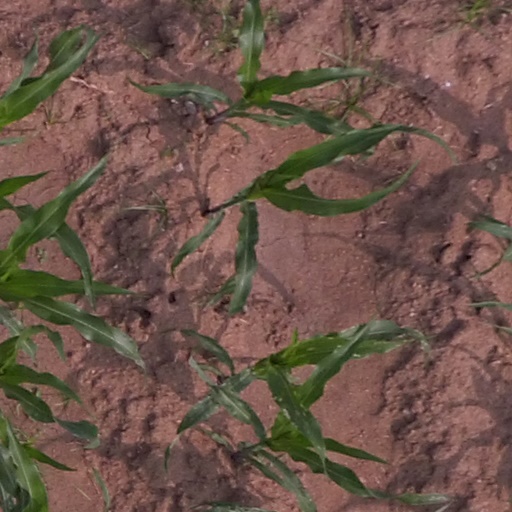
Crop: maize; corn